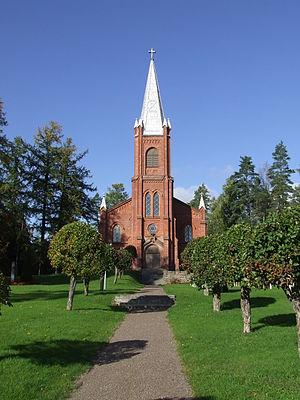
L'église de Sippola est une église luthérienne située à Kouvola en Finlande.
Cet article recense les églises évangéliques-luthériennes de Finlande.